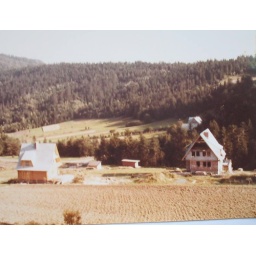
This is the site and the beginnings of a house in the Poland mountains my mother and her first husband started.